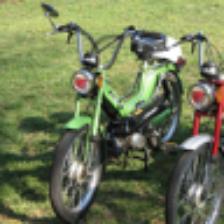
Label: NonHuman